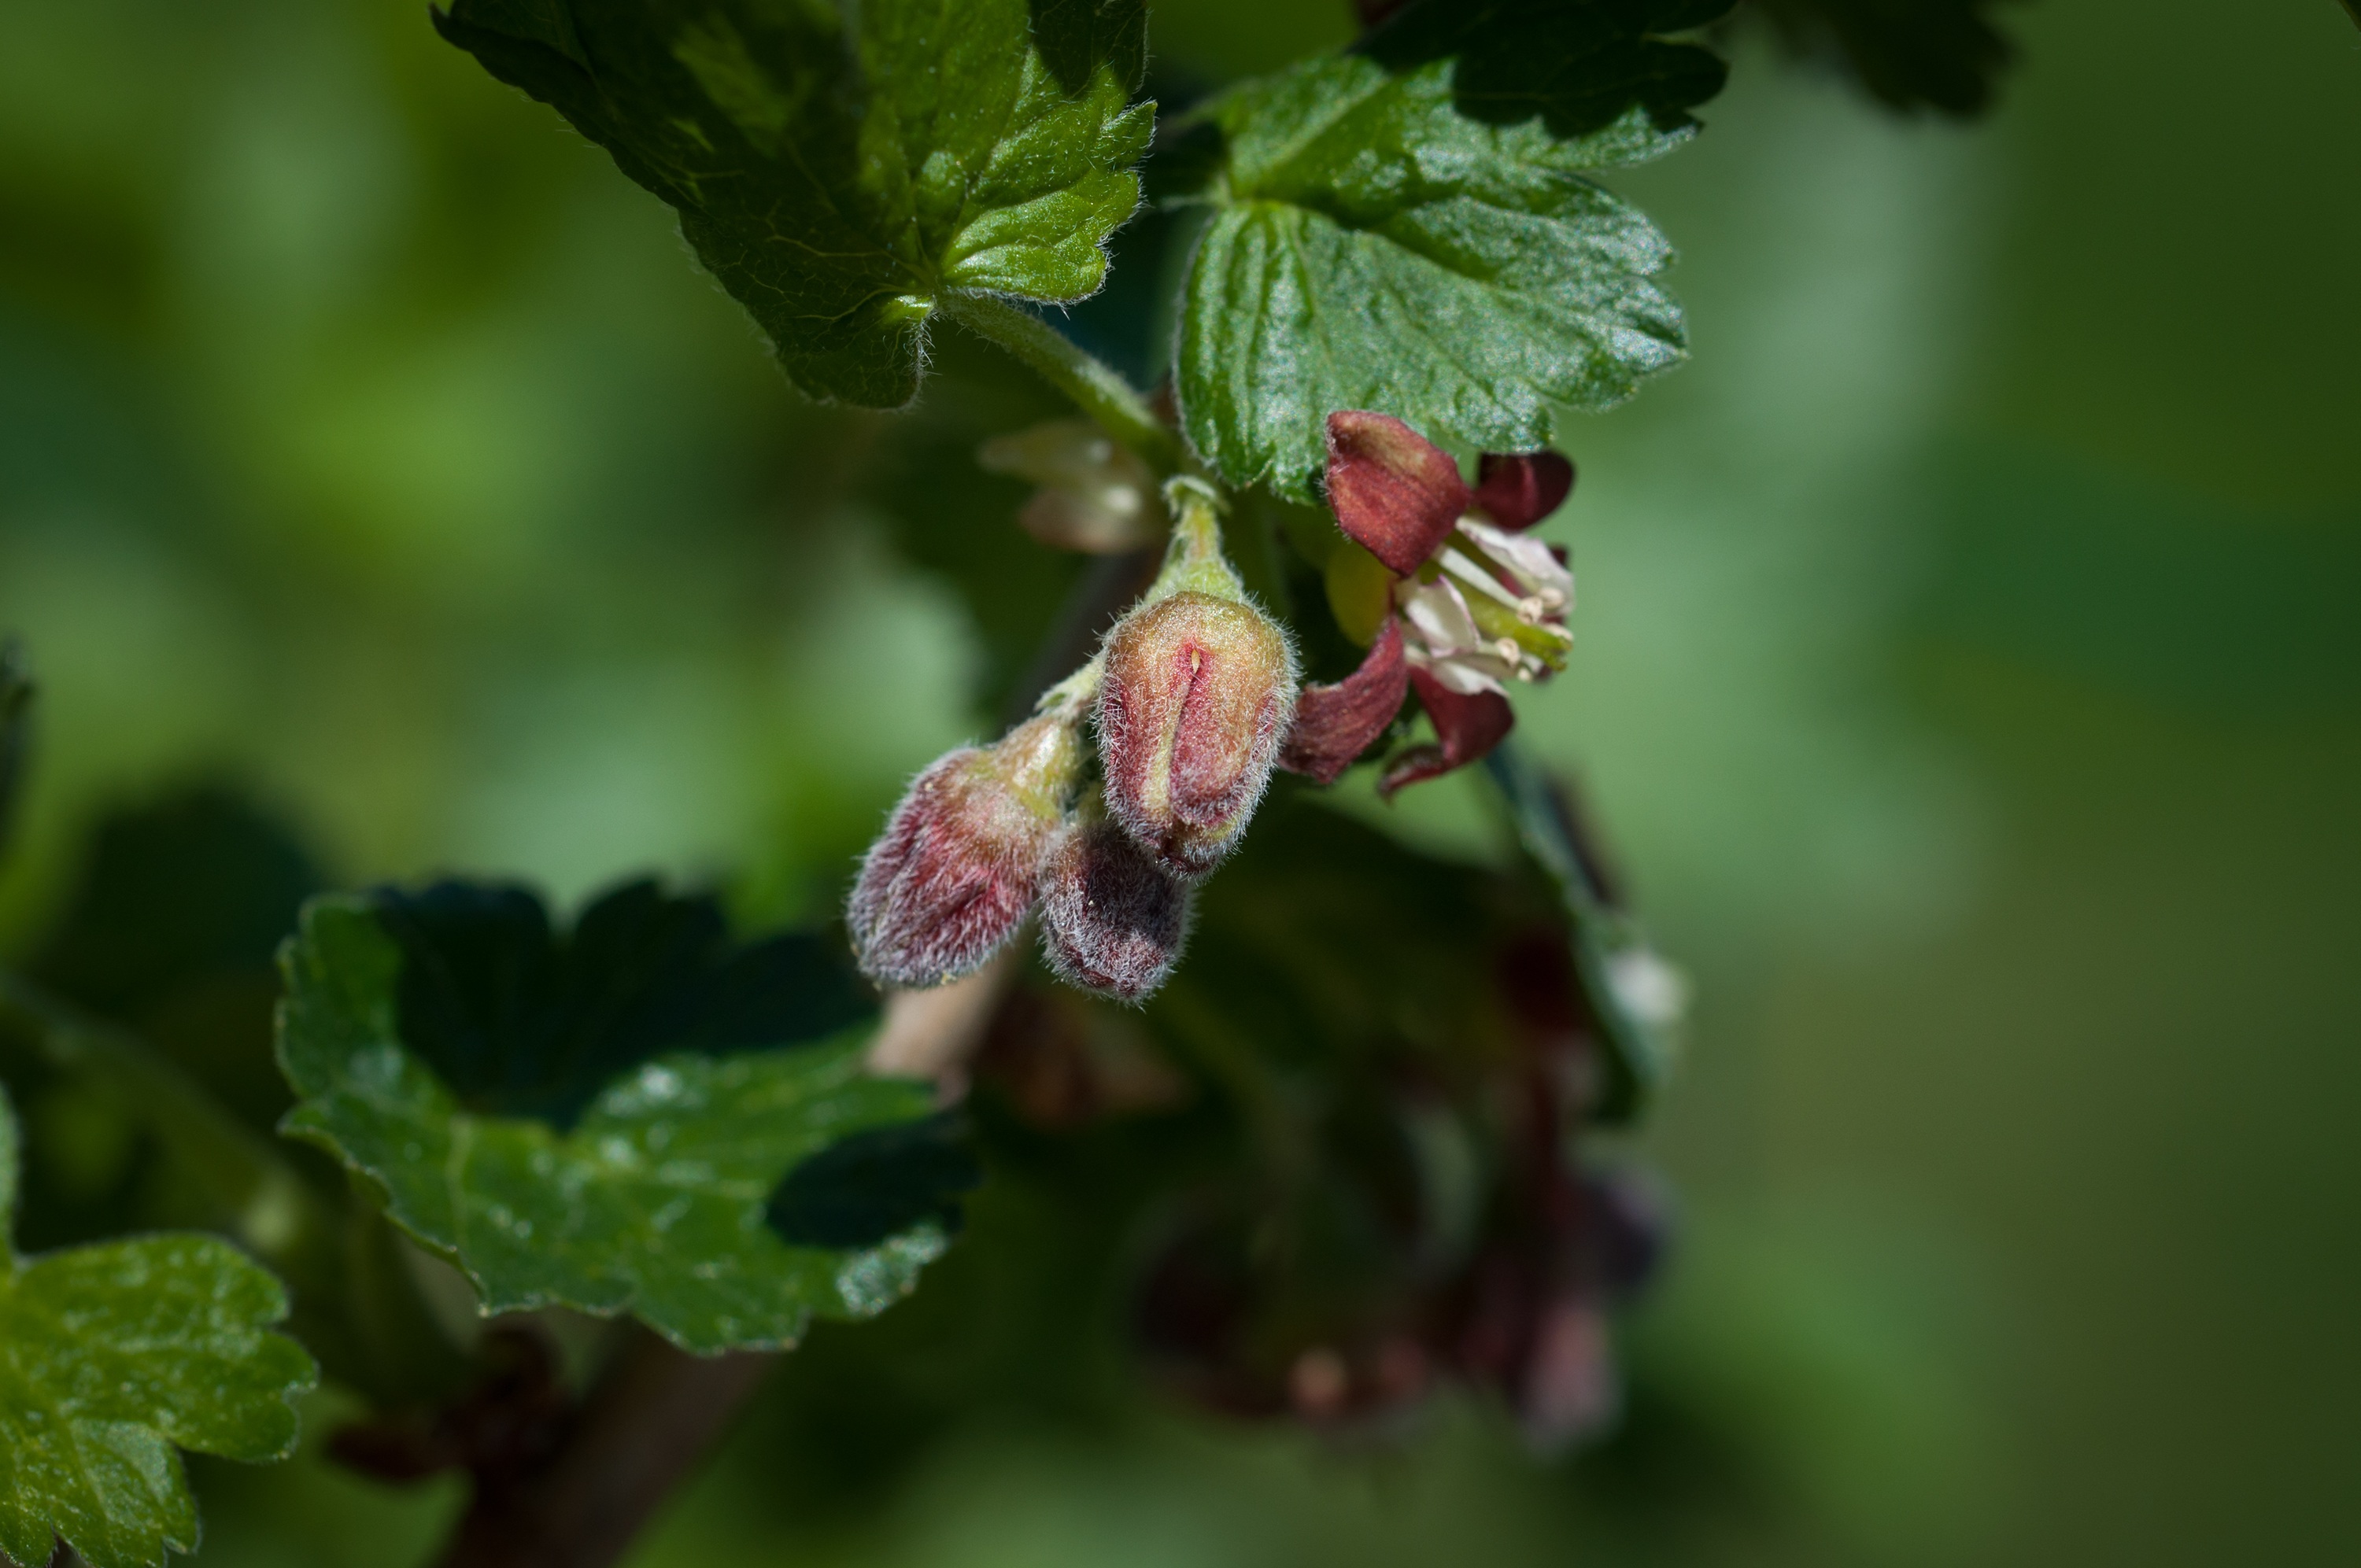
nature, blossom, plant, photography, berry, leaf, flower, spring, green, herb, produce, botany, garden, close, flora, wildflower, close up, shrub, bud, macro photography, vegetable garden, flowering plant, currant, land plant